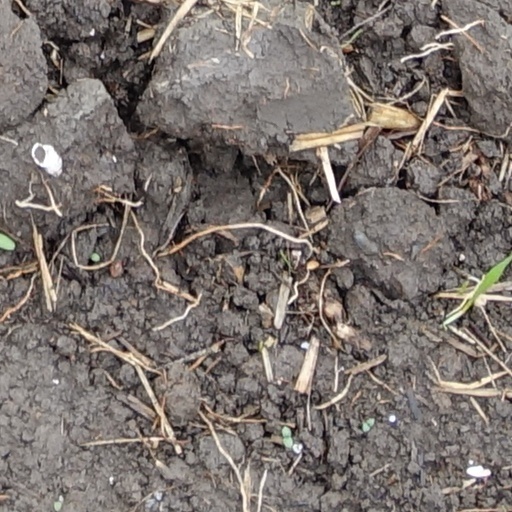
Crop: wheat